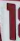
Number: 1